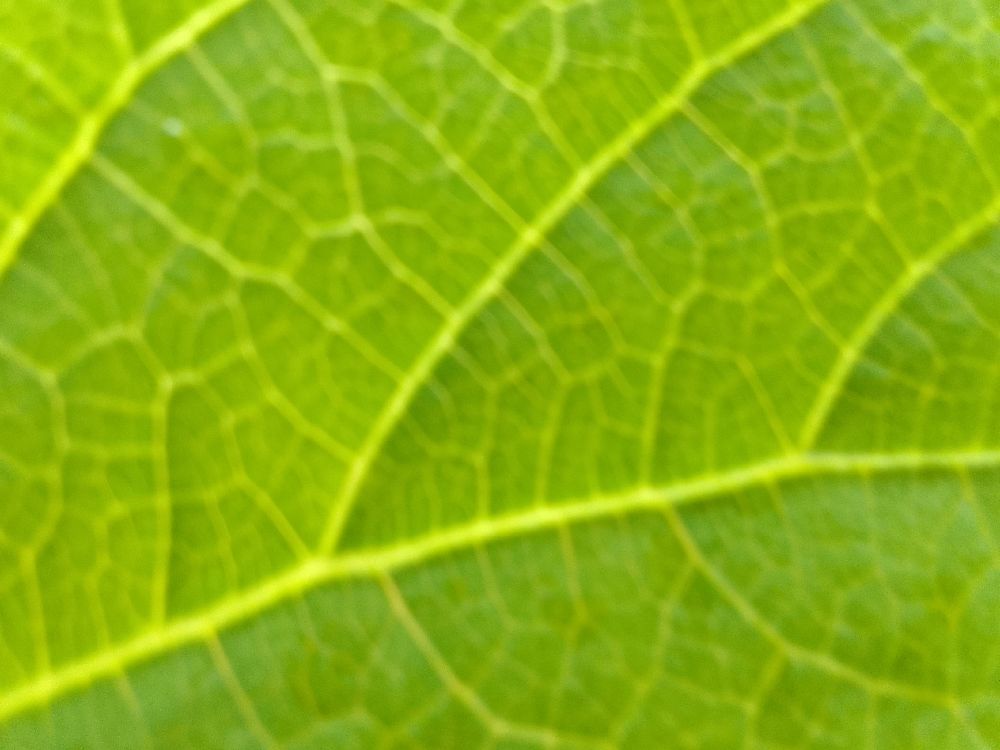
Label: healthy